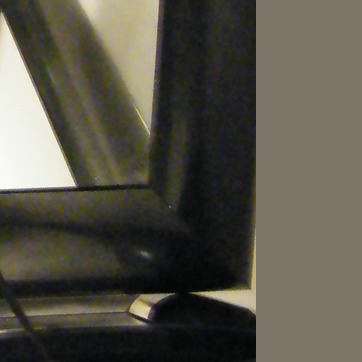
Material: plastic